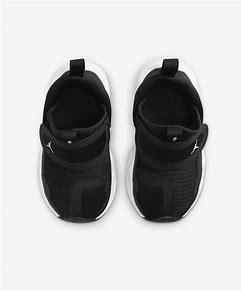
Brand: Jordan
Model: 23 7